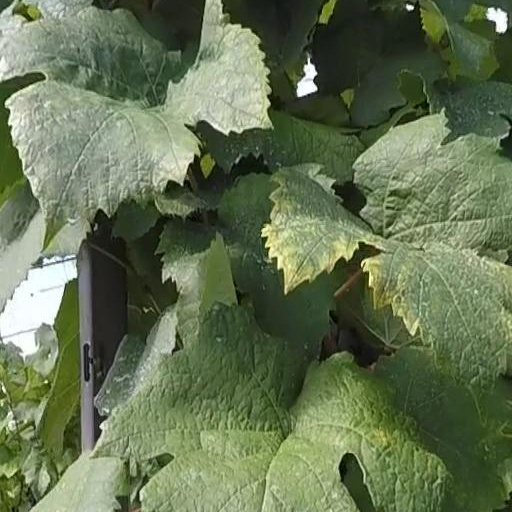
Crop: grape